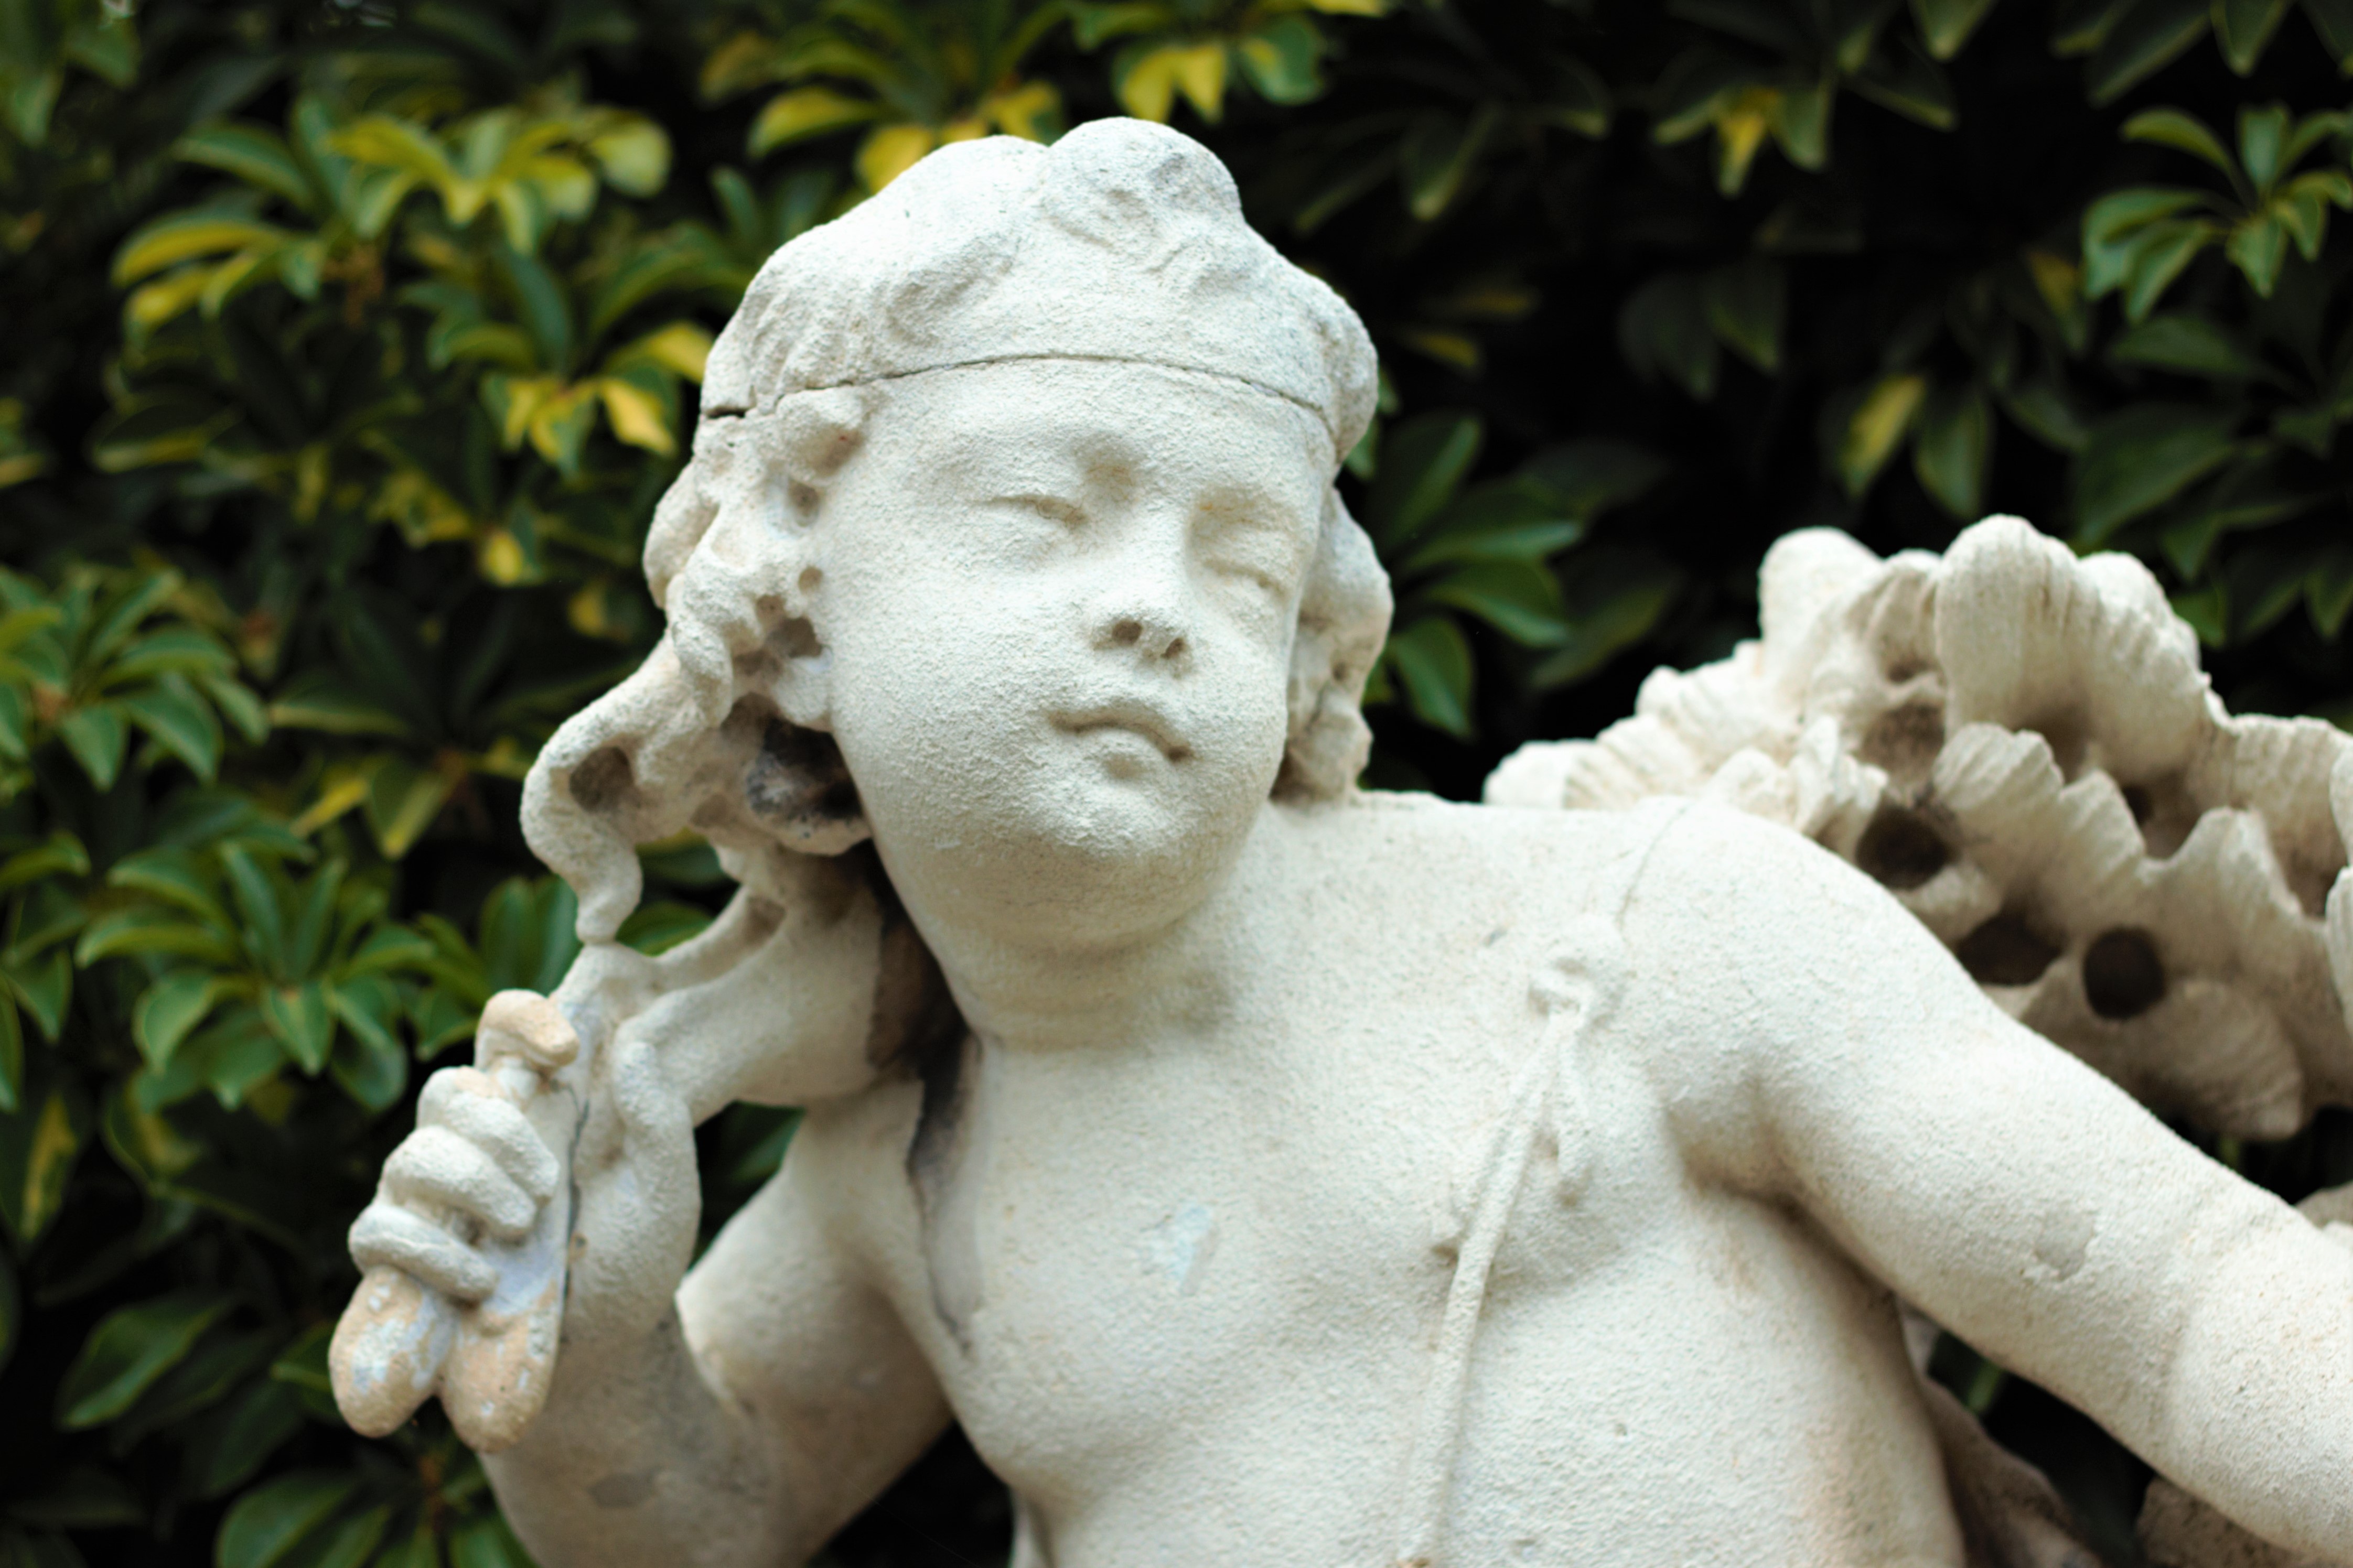
person, architecture, white, vintage, antique, flower, old, stone, monument, travel, statue, decoration, green, symbol, ancient, historic, tourism, artwork, leaves, sculpture, angel, art, background, design, temple, head, culture, history, carving, engraving, traditional, engraved, mythology, stone carving, ancient history, nonbuilding structure, human positions, classical sculpture